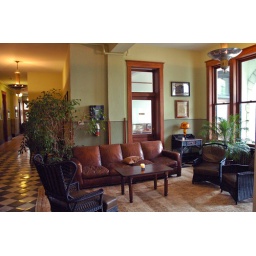
The restored and renovated Frederick Hotel in Boonville Mo. Across the street from the trail's current missouri river crossing.